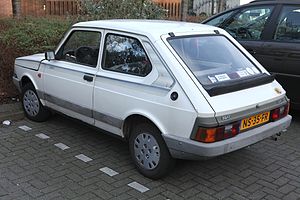
Seat Fura / Udvikling
SEAT Fura var en bilmodel fra SEAT bygget mellem 1981 og 1984. Den var baseret på Fiat 127, som SEAT havde bygget på licens siden 1972.